Question: Please indicate a possible affordance area of the knife that can be used for holding
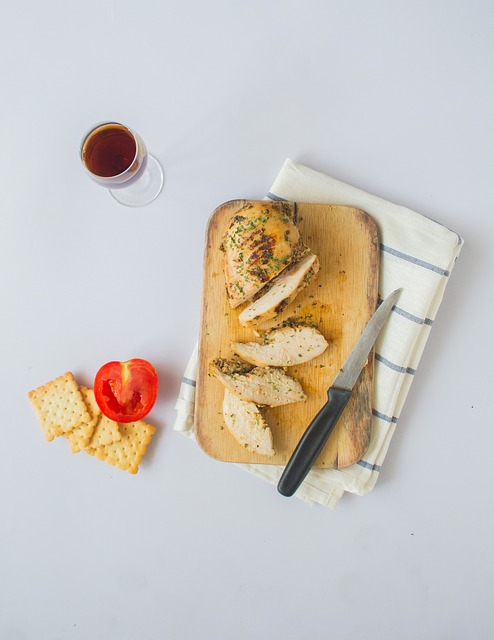
Answer: [274, 386, 351, 499]